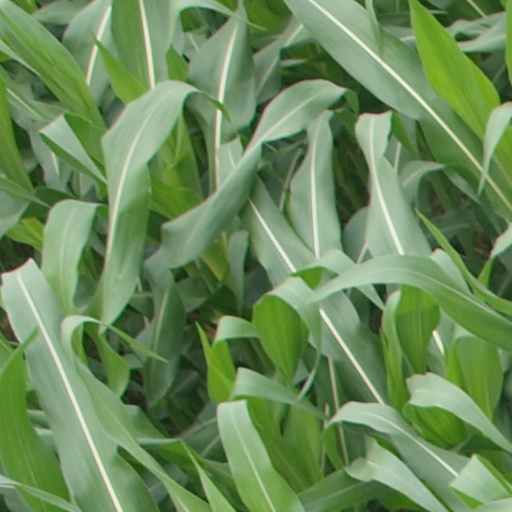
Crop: maize; corn